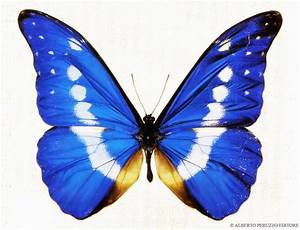
Label: farfalla